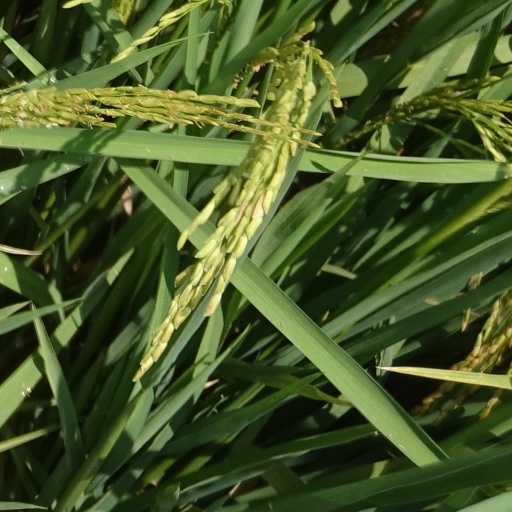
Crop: rice